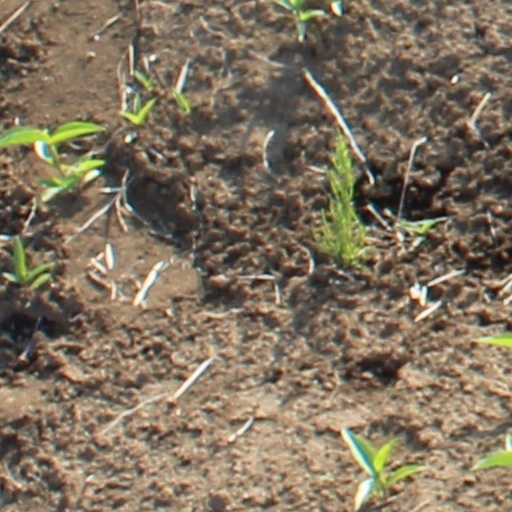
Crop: wheat